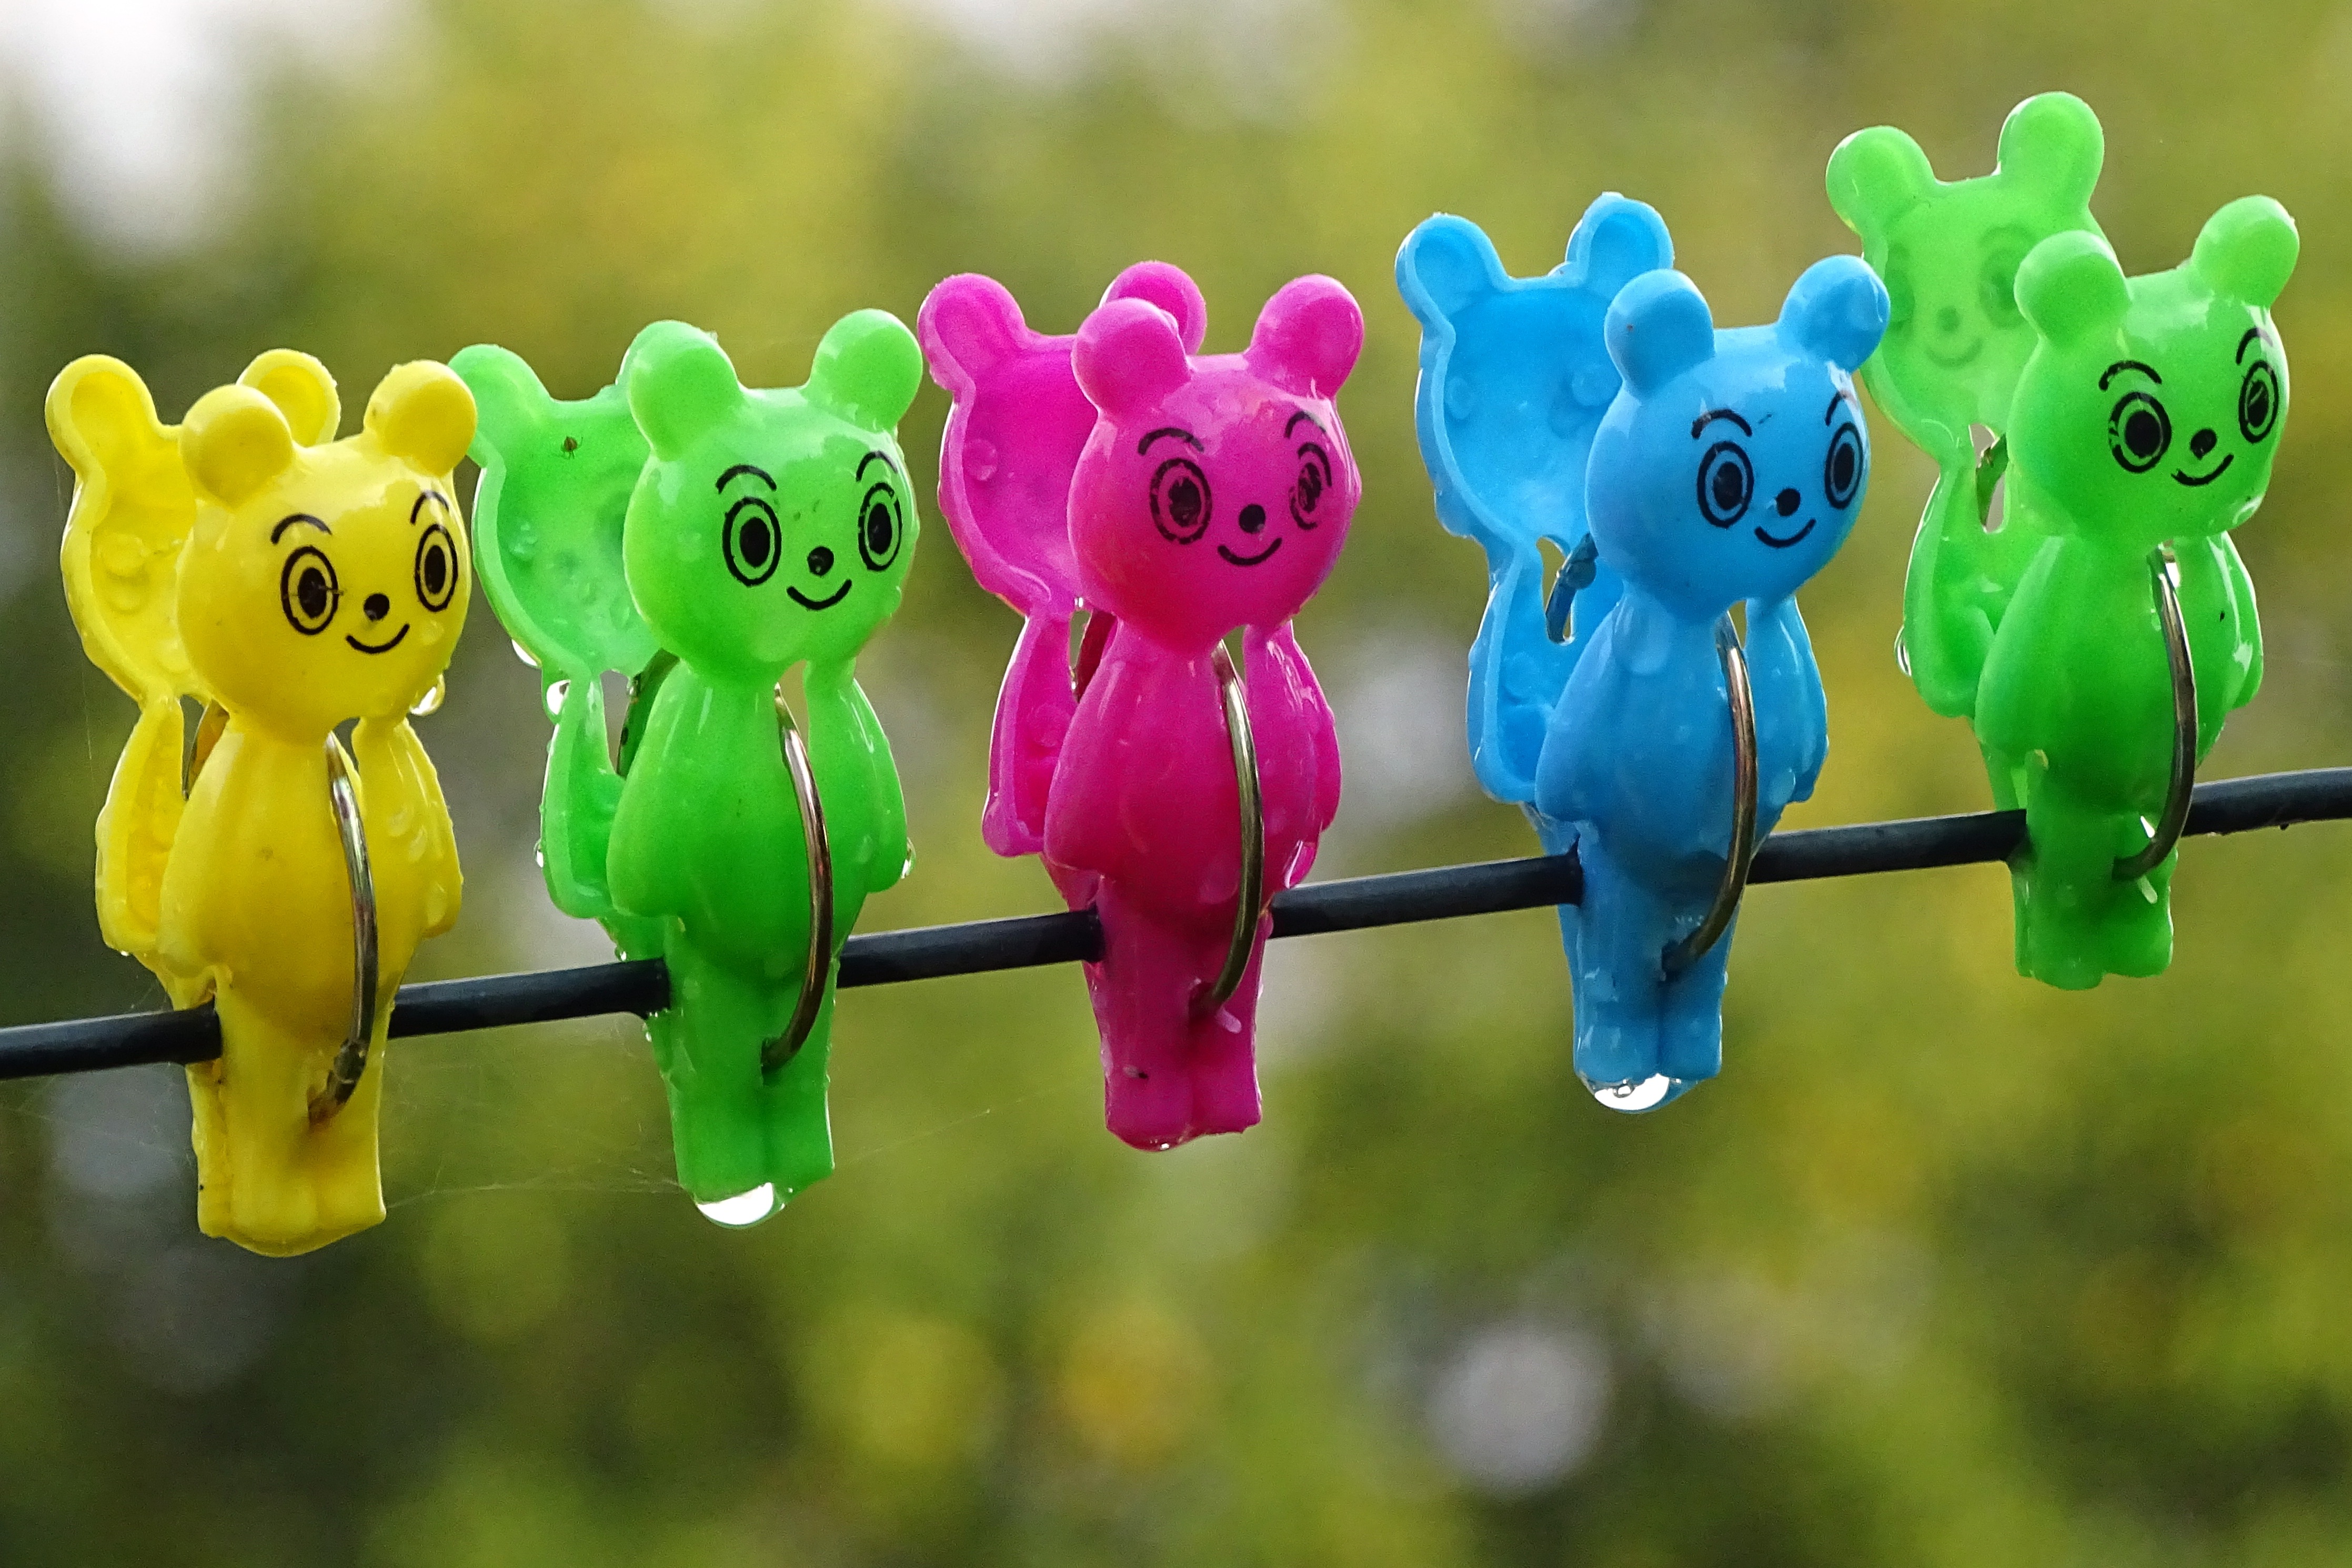
flower, bear, green, color, colorful, toy, clip, clothes line, clothes peg